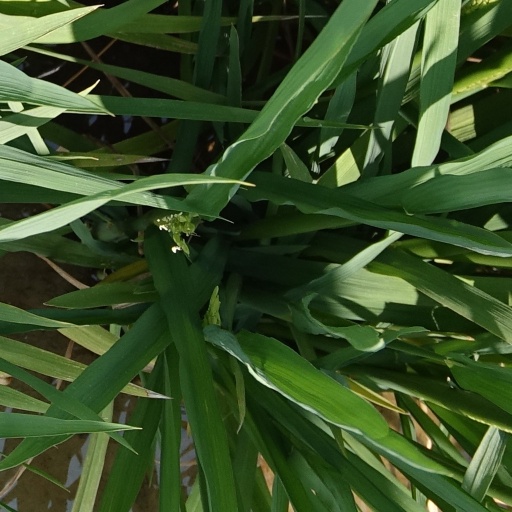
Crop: rice